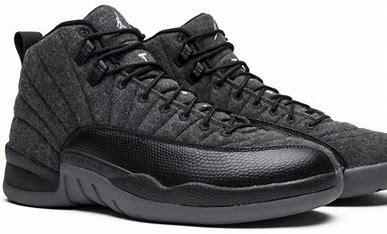
Brand: Jordan
Model: 12 Retro